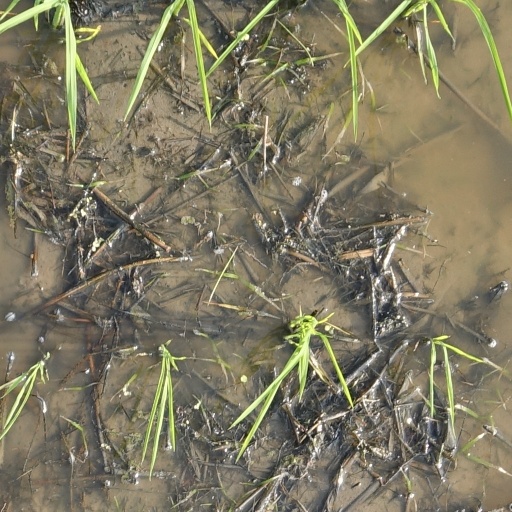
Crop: rice